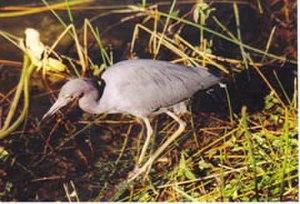
Le parc national des Everglades, situé en Floride, aux États-Unis, s'étend sur les comtés de Miami-Dade, Monroe et de Collier. Ce parc national renferme le plus vaste milieu naturel subtropical du pays, et englobe 25 % de la région marécageuse originelle des Everglades. Visité par environ un million de personnes par an, le parc a été déclaré réserve de biosphère en 1976, inscrit au patrimoine mondial de l'UNESCO en 1979 et classé zone humide d'importance internationale en 1987.